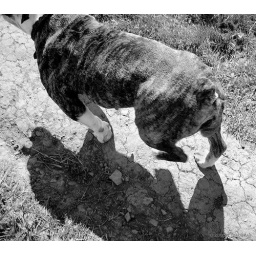
This was the fittest bulldog I've ever seen, booking it up steep trails at a beach in CA